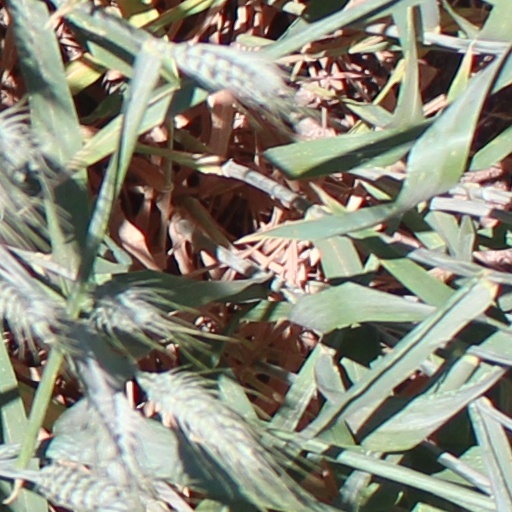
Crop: wheat